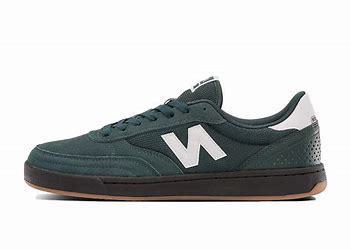
Brand: New
Model: Balance New Balance Numeric 440